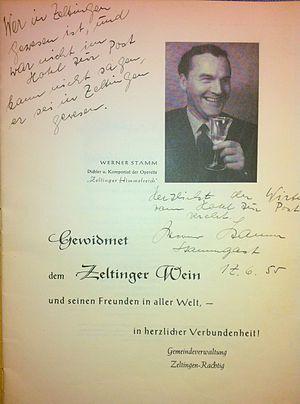
Werner Stamm, né le 6 mars 1912 à Solingen et y décédé le 6 avril 1993 est un chef de musique de la police et un compositeur allemand.